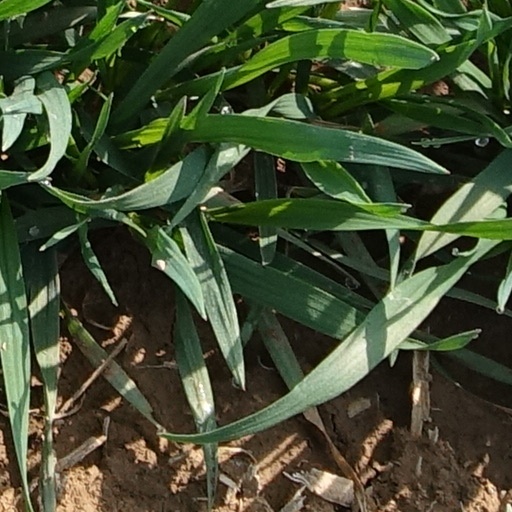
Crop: wheat